Aurora Nealand

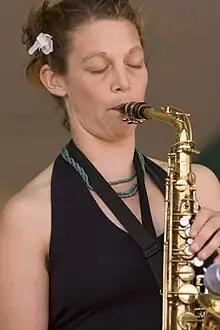
Nealand performing at the French Quarter Festival in 2010

Born May 28, 1979, Aurora Nealand is an American saxophonist, clarinetist, singer and composer. Among her many musical endeavors, she leads her own band, Aurora Nealand and the Royal Roses.